Carl Hugo Hahn

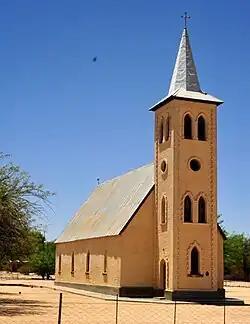
The Rhenish Missionary church in Otjimbingwe

Hahn arrived in Cape Town on 13 October 1841. His orders were to bring Christianity to the Nama and the Herero in South West Africa—not an easy task considering that both tribes were enemies at that time, albeit at peace from Christmas Day 1842 to 1846. He travelled to Windhoek (or as the locals called it then, ǀAiǁgams) in 1842 and was well received by Jonker Afrikaner, Captain of the Orlam Afrikaner tribe residing there. When in 1844 Wesleyan missionaries led by Richard Haddy arrived at the invitation of Jonker Afrikaner, Hahn and his colleague Franz Heinrich Kleinschmidt moved northwards into Damaraland to avoid conflict with them.